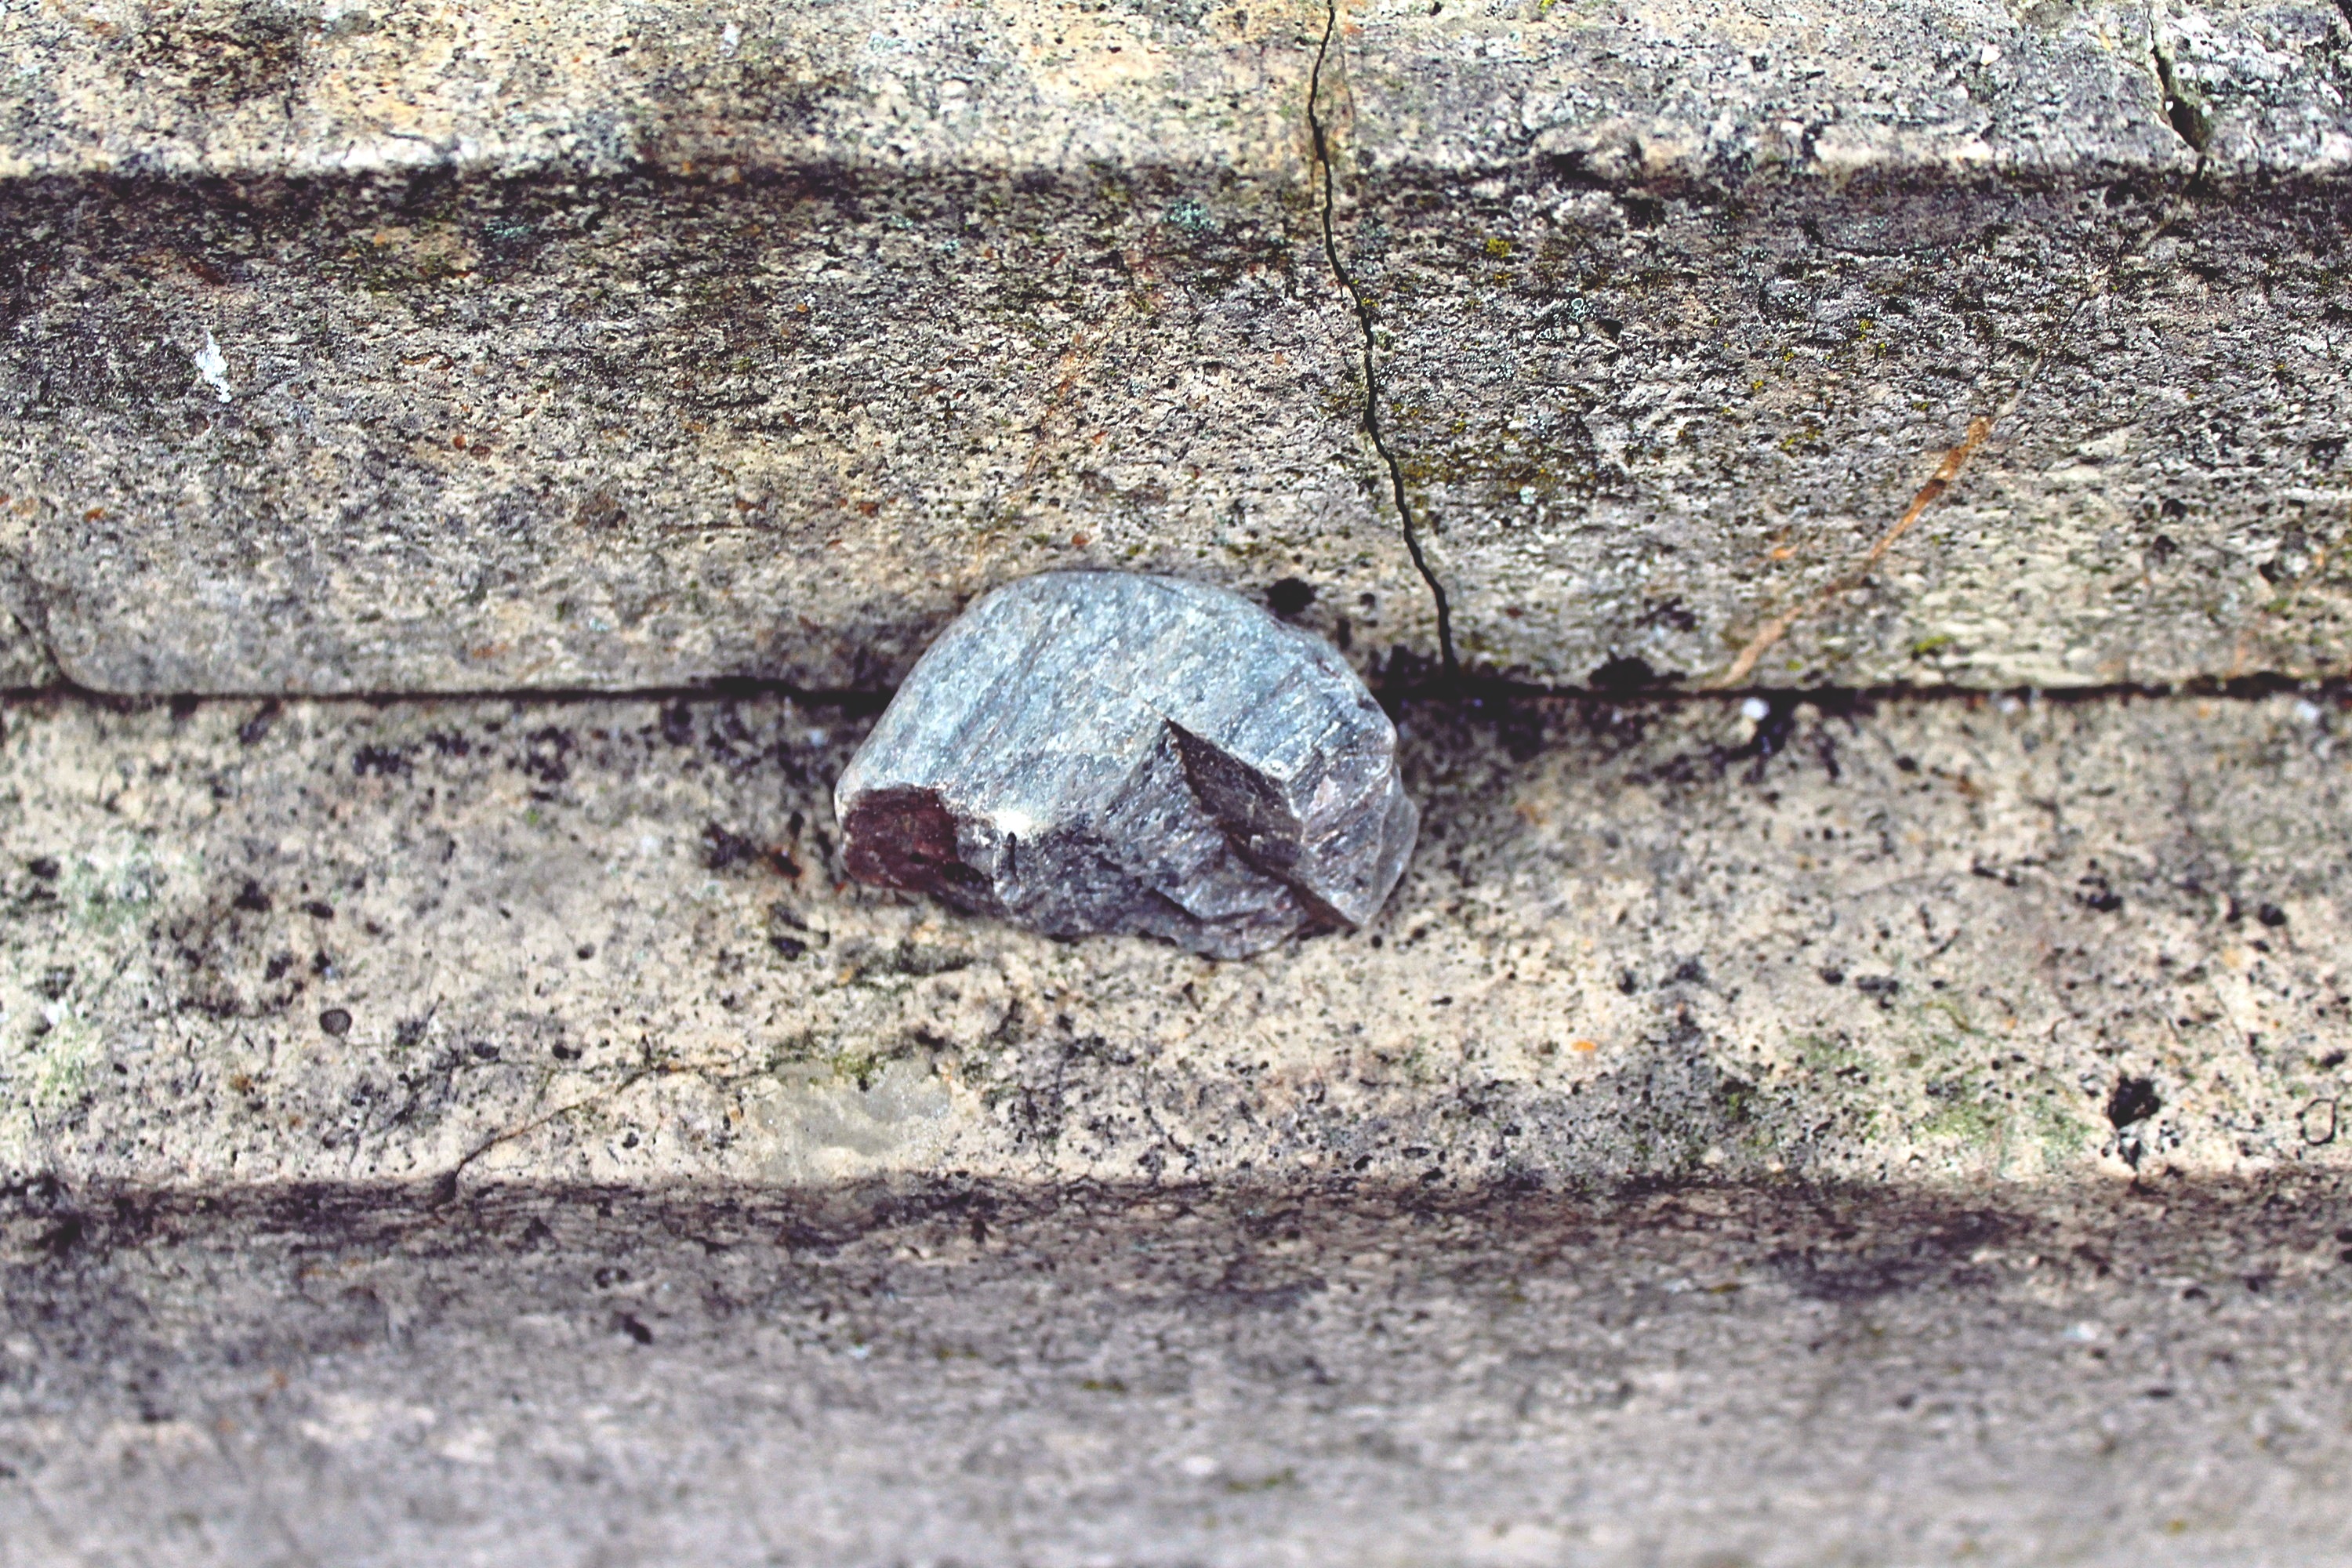
nature, cold, structure, texture, old, wall, stone, wildlife, autumn, turtle, stone wall, reptile, fauna, background image, grey, background, stairs, masonry, natural stone